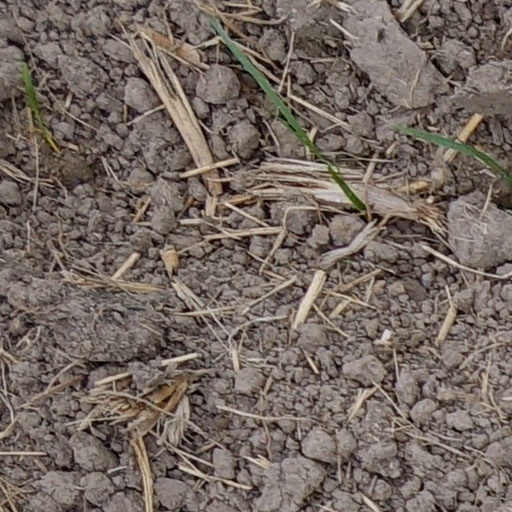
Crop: wheat